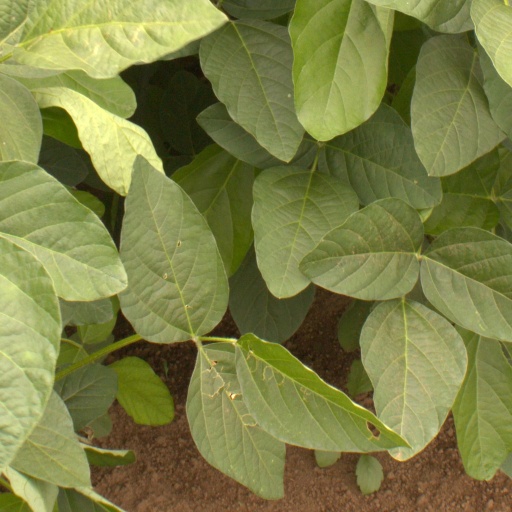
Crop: soybean